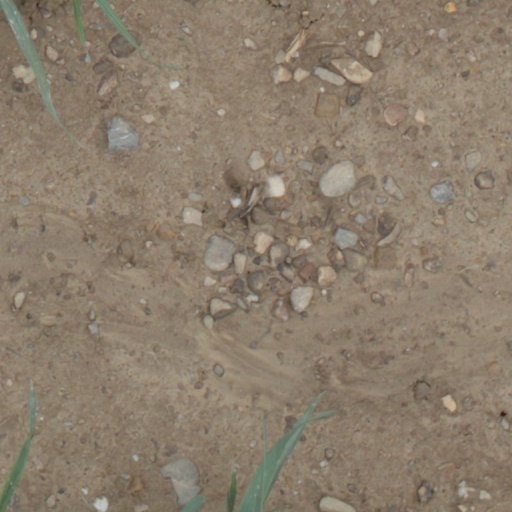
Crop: wheat